Robiul Islam Jibon

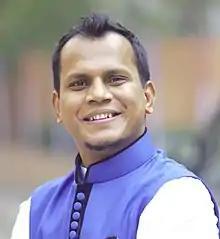
Robiul Islam Jibon in 2019

Robiul Islam Jibon (born 1985) is a Bangladeshi lyricist and journalist. He won the National Film Awards 2022, for his Lyrics "Dheere Dheere", From The film "Poran". He also won Channel i Music Awards for Best Lyricist in 2009, 2010 and 2015.